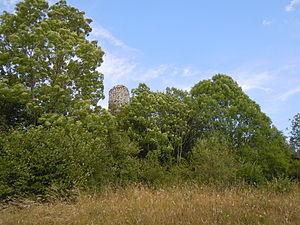
Château de Mauchamp - Saint-Maurice-de-Rotherens - Savoie